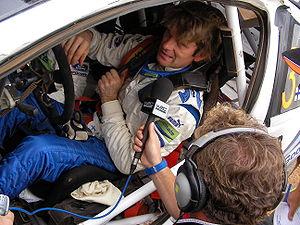
Pour la première fois depuis son accession au niveau mondial, Sébastien Loeb doit se passer de l'appui officiel de Citroën en WRC. C'est en effet dans l'attente du retour de la marque aux chevrons programmé pour 2007 avec le débarquement de la Citroën C4 WRC, que l'Alsacien effectue une saison 2006 de transition au sein de l'équipe belge privée Kronos Racing, toujours au volant de la vieillissante Xsara. En dépit de moyens financiers réduits et de la non participation à un quart des rallyes du calendrier pour cause de blessure à l'épaule, il décroche un troisième titre de champion du monde consécutif sans jamais se retrouver classé au-delà de la deuxième place de chaque épreuve disputée. Il réitère également son engagement aux 24 Heures du Mans, toujours en partenariat avec Pescarolo Sport, et parvient lors de cette deuxième tentative à rallier l'arrivée en seconde position du classement général. Il achève enfin sa saison sportive par une cinquième participation consécutive à la Course des Champions dont il accède une nouvelle fois à la finale.